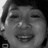
Emotion: happy